Oklahoma

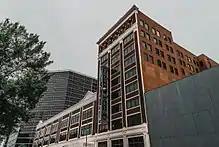
The second-largest newspaper in Oklahoma, the "Tulsa World", has a circulation of 189,789.

The Cherokee Nation instigated a ten-year plan in 2005 that involved growing new speakers of the Cherokee language from childhood as well as speaking it exclusively at home. The plan was part of an ambitious goal that in fifty years would have at least 80% of their people fluent. The Cherokee Preservation Foundation has invested $3 million into opening schools, training teachers, and developing curricula for language education, as well as initiating community gatherings where the language can be actively used.